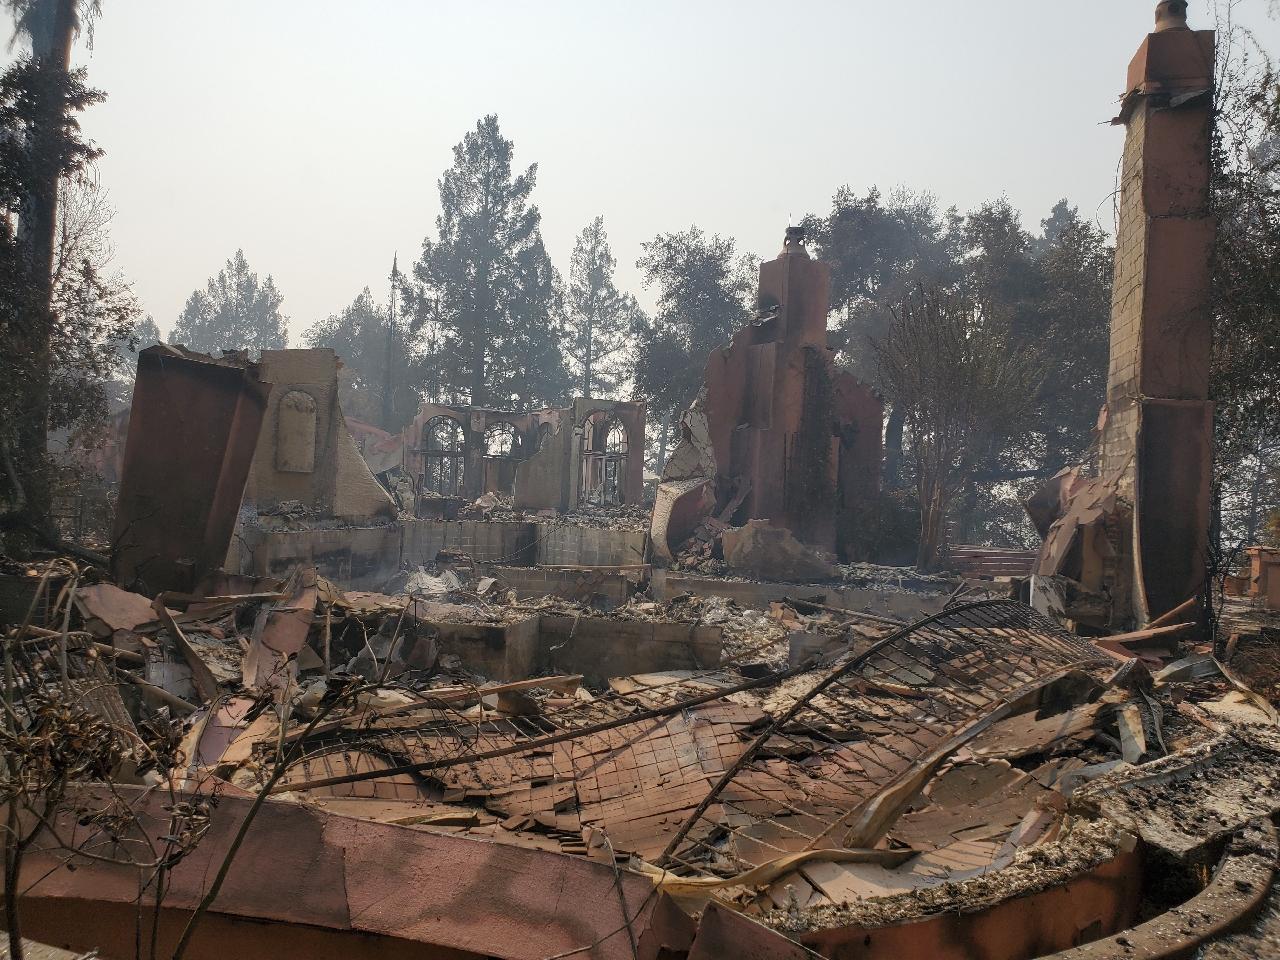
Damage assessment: destroyed